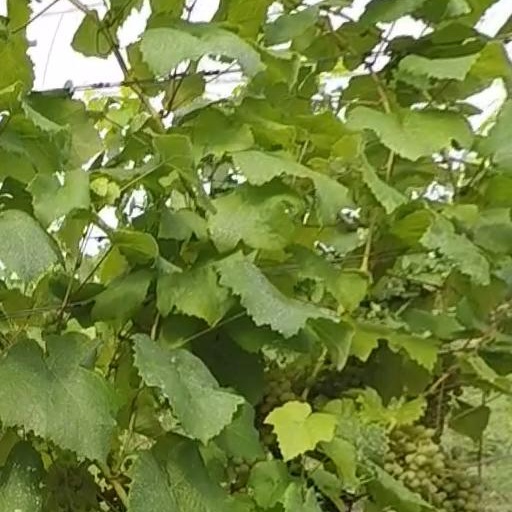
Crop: grape